Drum Corps International

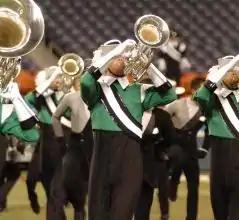

Drum Corps International lists 50 members, as of the end of 2024. Of these, one is in Sherbrooke, Canada. The rest are based in the US, California being the best represented by far. Though DCI holds a world championship, international corps are ineligible. No events are scheduled outside the US in 2025.